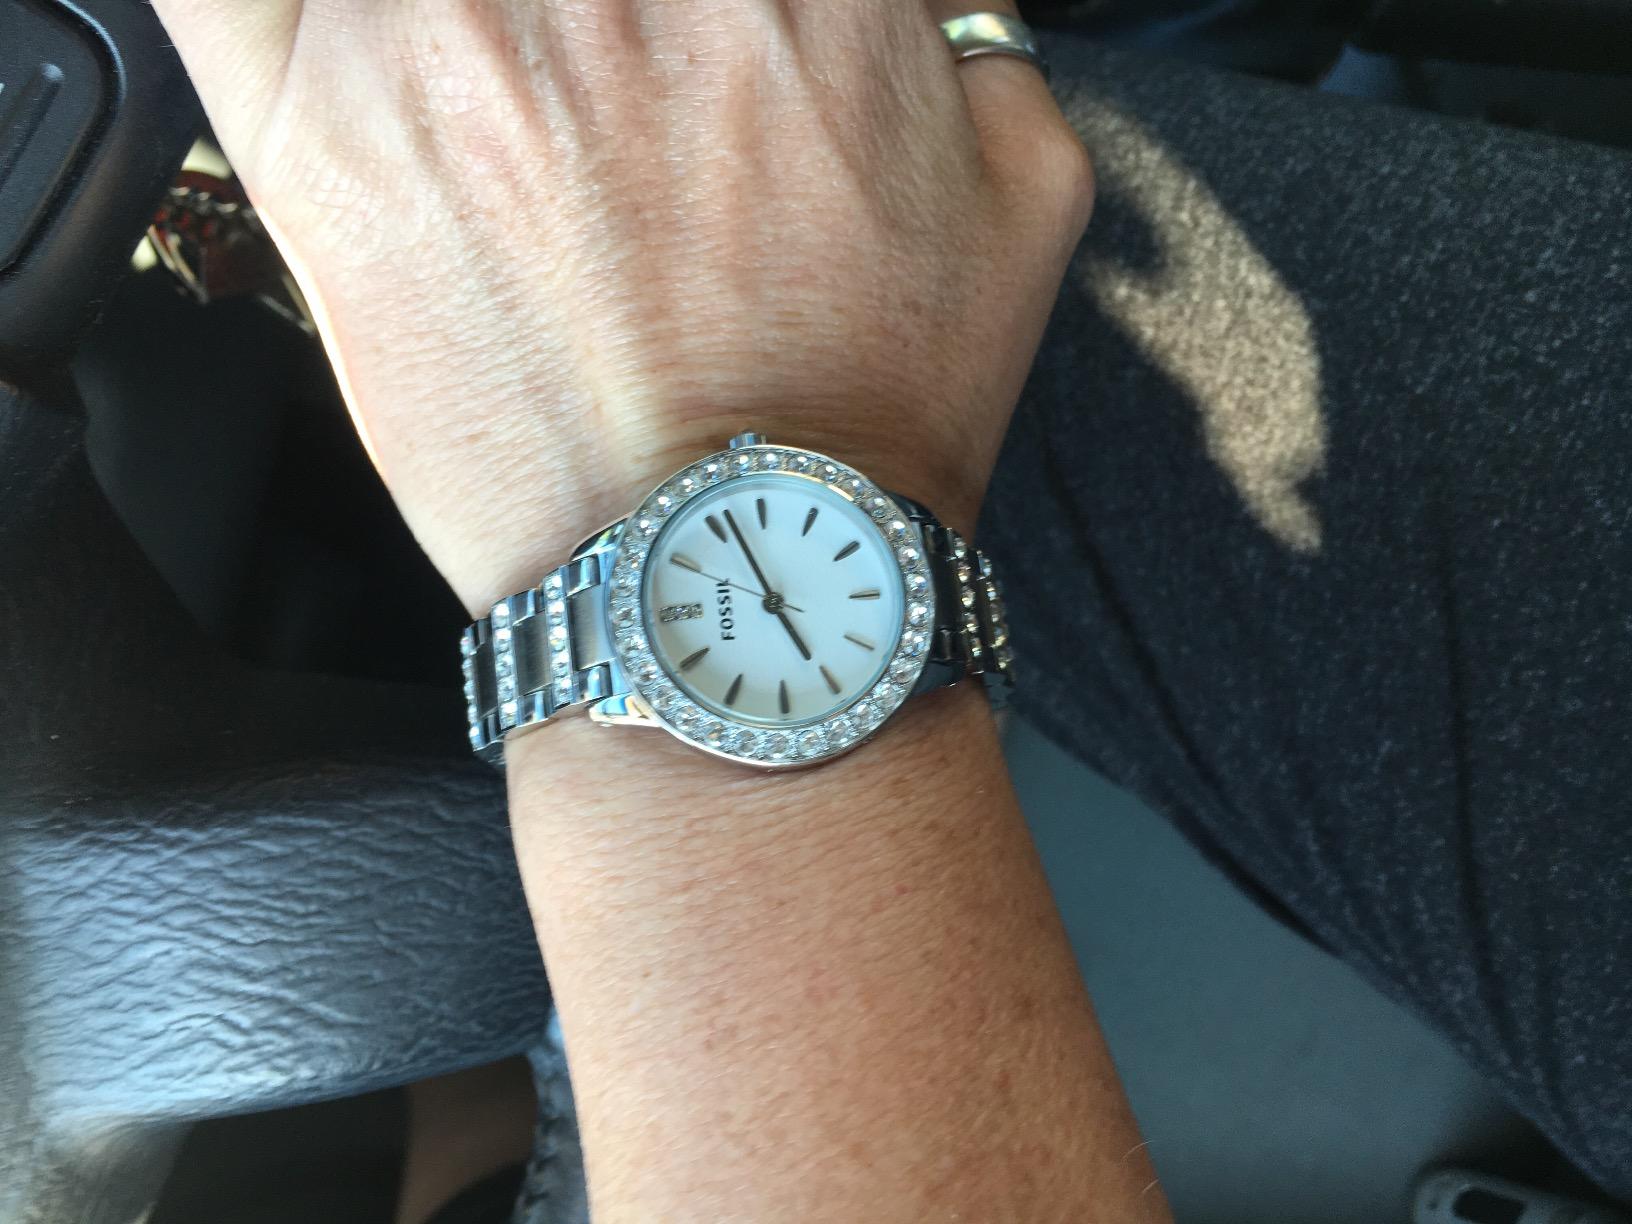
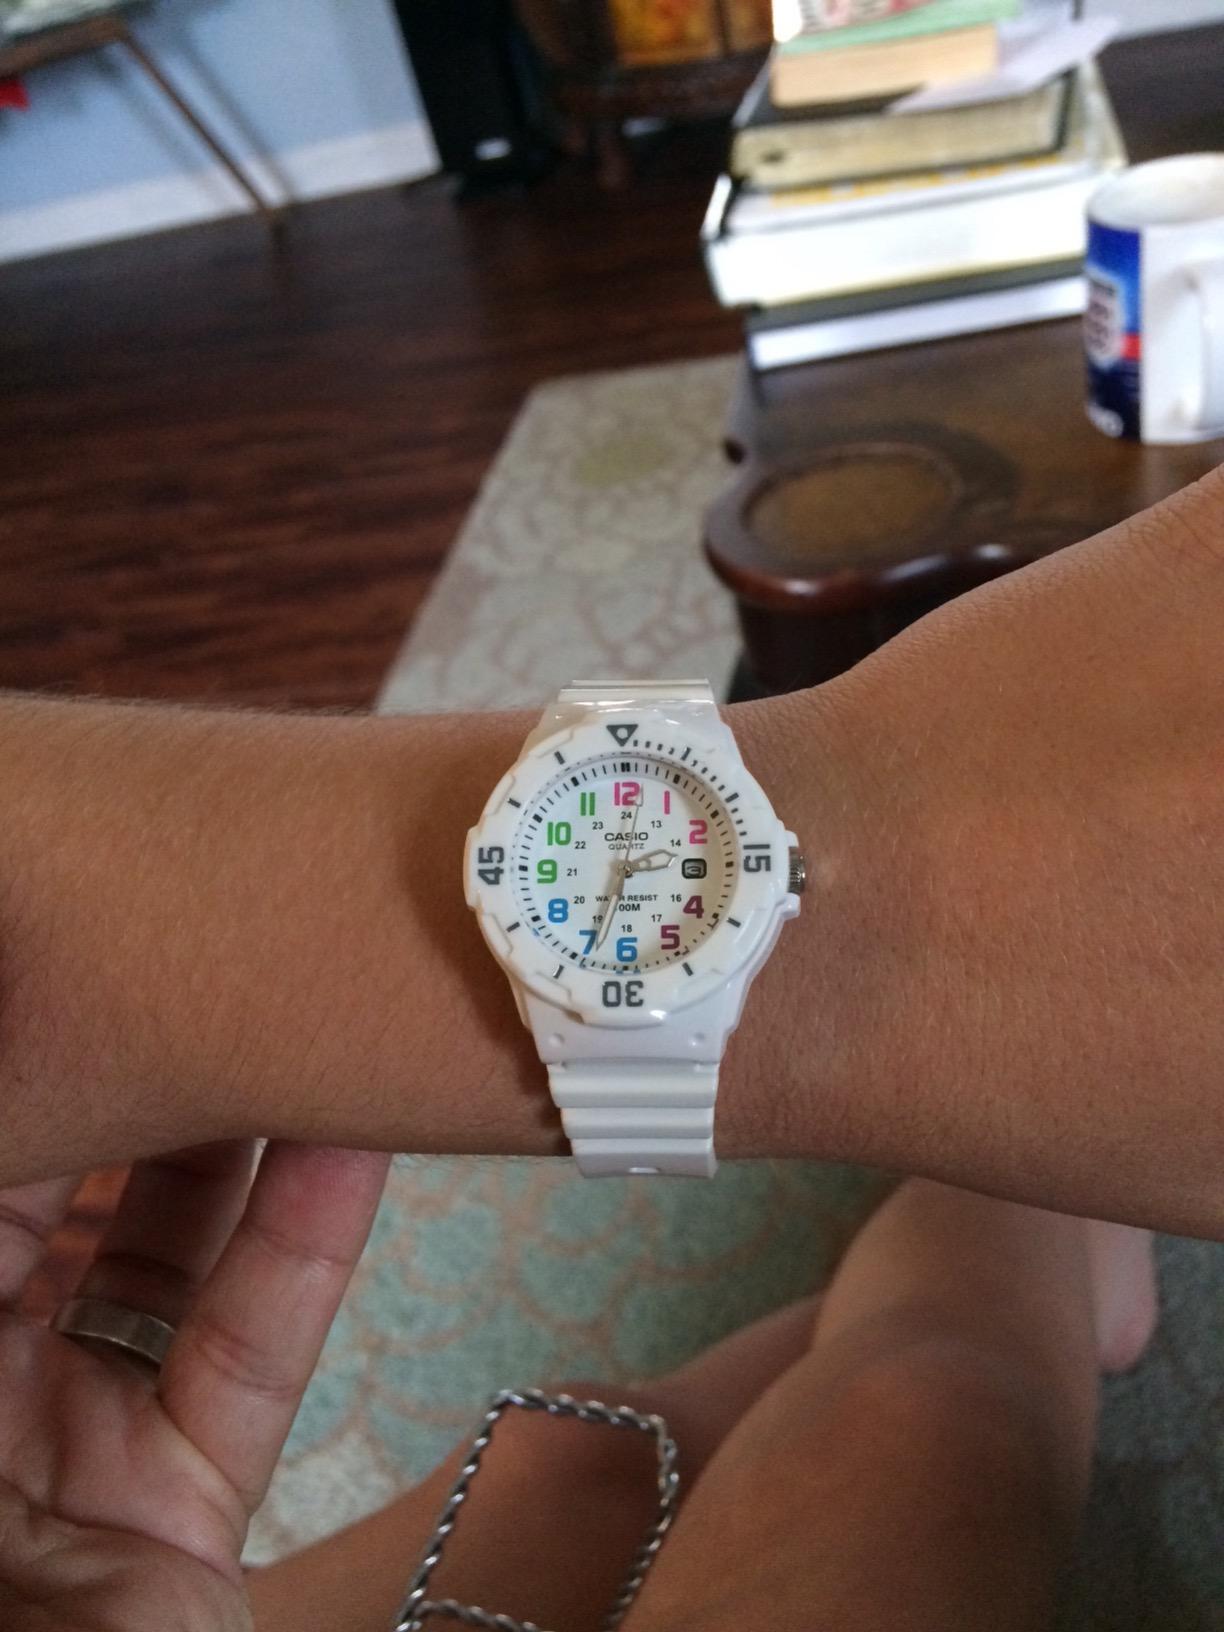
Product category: accessories_watch
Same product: no